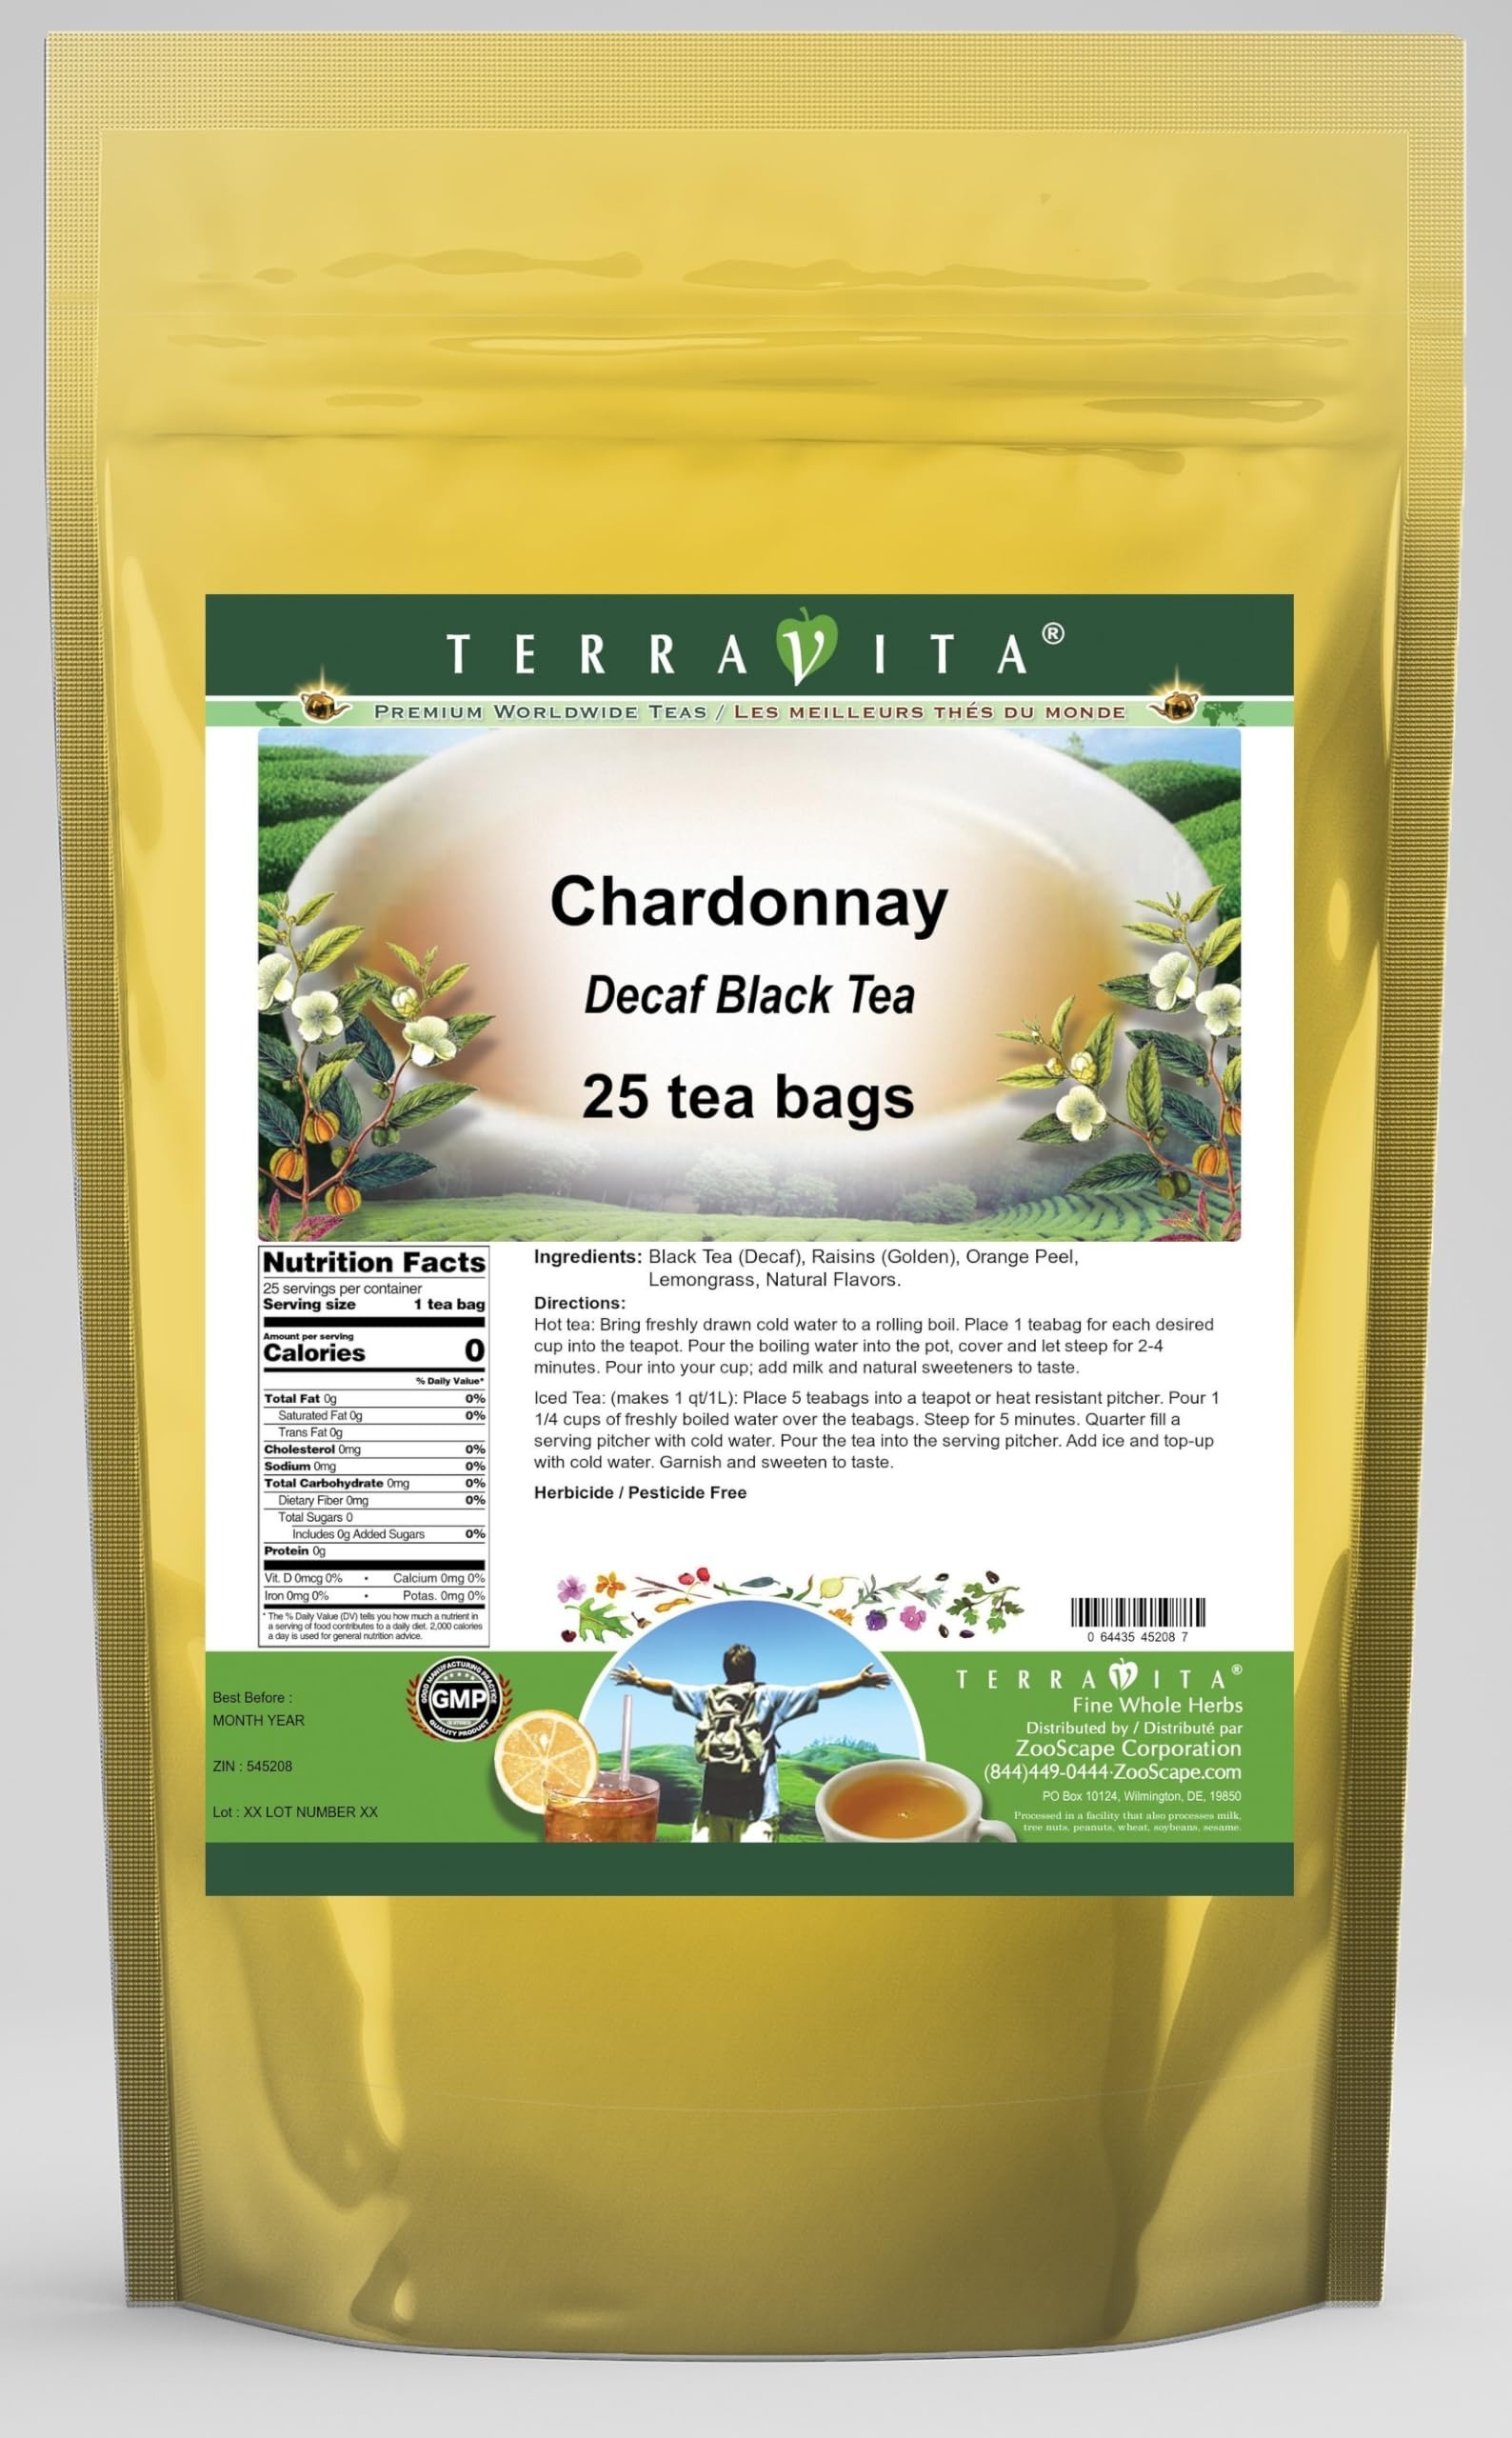
Item Name: Chardonnay Decaf Black Tea (25 tea bags, ZIN: 545208) - 2 Pack
Bullet Point 1: Our Chardonnay Decaf Black Tea is a wonderful flavored decaffeinated Black tea with Raisins (Golden), Orange Peel and Lemongrass. You will enjoy the simple and elegant Chardonnay taste! - Ingredients: Decaf Black tea, Raisins (Golden), Orange Peel, Lemongrass and Natural Chardonnay Flavor.
Bullet Point 2: No fillers.
Bullet Point 3: Manufacturer: TerraVita
Bullet Point 4: Size: 25 tea bags
Bullet Point 5: Black Tea Bags - Packed in a convenient upright pouch!
Product Description: Our Chardonnay Decaf Black Tea is a wonderful flavored decaffeinated Black tea with Raisins (Golden), Orange Peel and Lemongrass. You will enjoy the simple and elegant Chardonnay taste! - Ingredients: Decaf Black tea, Raisins (Golden), Orange Peel, Lemongrass and Natural Chardonnay Flavor. - Hot tea brewing method: Bring freshly drawn cold water to a rolling boil. Place 1 teabag for each desired cup into the teapot. Pour the boiling water into the pot, cover and let steep for 2-4 minutes. Pour into your cup; add milk and natural sweeteners to taste. - Iced tea brewing method: (to make 1 liter/quart): Place 5 teabags into a teapot or heat resistant pitcher. Pour 1 1/4 cups of freshly boiled water over the teabags. Steep for 5 minutes. Quarter fill a serving pitcher with cold water. Pour the tea into the serving pitcher. Add ice and top-up with cold water. Garnish and sweeten to taste. - TerraVita is an exclusive line of premium-quality, natural source products that use only the finest, purest and most potent ingredients found around the world. TerraVita is hallmarked by the highest possible standards of purity, potency, stability and freshness. All of our products are prepared with the highest elements of quality control, from raw materials through the entire manufacturing process, up to and including the moment that the bottles or bags are sealed for freshness and shipped out to you. Our highest possible standards are certified by independent laboratories and backed by our personal guarantee. - TerraVita exists to meet and ensure your family's health and wellness without the harmful effects of chemicals and health products. We strive to make all of our products affordable and reliable and are constantly searching the market to maintain our affordability and to look for
Value: 50.0
Unit: Count

Price: 46.89